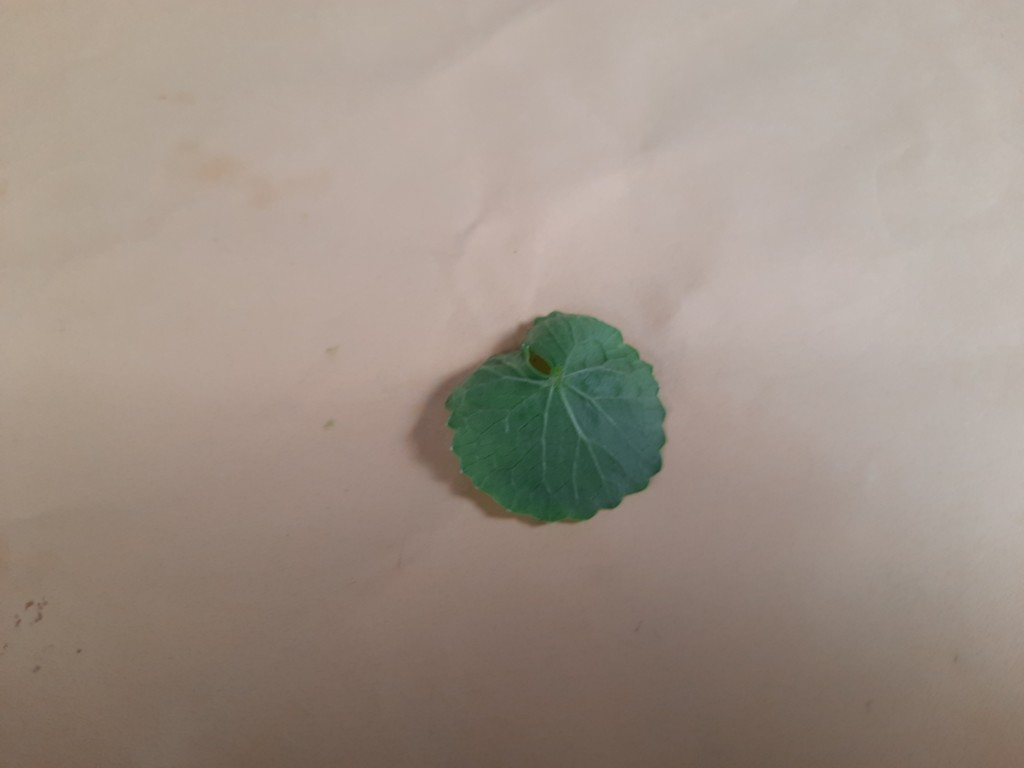
Label: Healthy